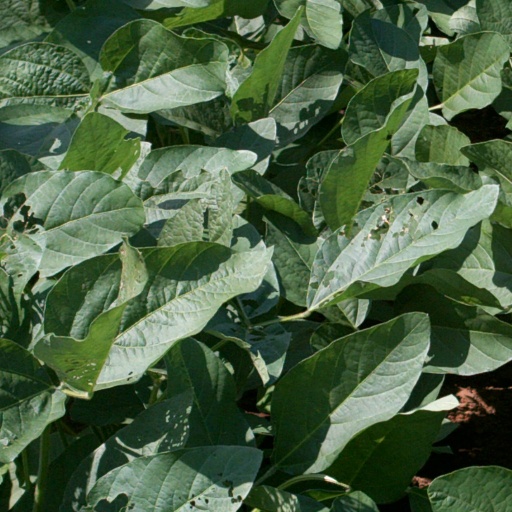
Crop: soybean